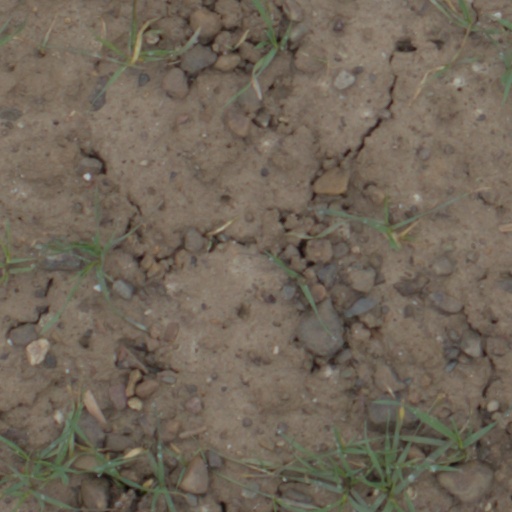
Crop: wheat